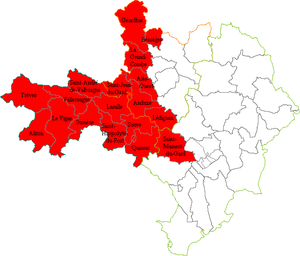
Cinquième circonscription législative du département du Gard
La cinquième circonscription du Gard est l'une des 6 circonscriptions législatives françaises que compte le département du Gard situé en région Occitanie.